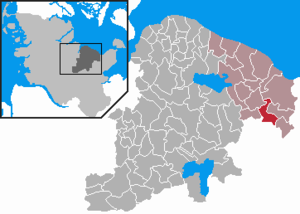
Högsdorf
Kort
Högsdorf er en by og kommune i det nordlige Tyskland, beliggende i Amt Lütjenburg i den nordøstlige del af Kreis Plön. Kreis Plön ligger i den østlige/centrale del af delstaten Slesvig-Holsten.